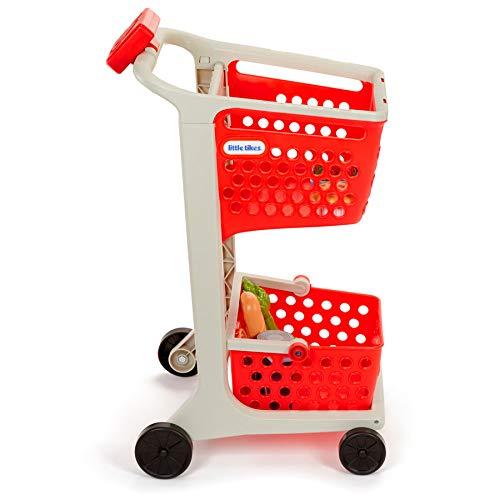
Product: Shop 'N Learn Smart Cart
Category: Toys & Games | Dolls & Accessories
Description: Realistic, kid-sized Smart shopping cart with 2 fun play modes: 1- free play, 2- game mode.
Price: $169.99
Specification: ProductDimensions:14.8x13.1x23inches|ItemWeight:1.12ounces|ShippingWeight:5.1pounds(Viewshippingratesandpolicies)|ASIN:B07B8BZFX3|Itemmodelnumber:646720C|Manufacturerrecommendedage:4-7years